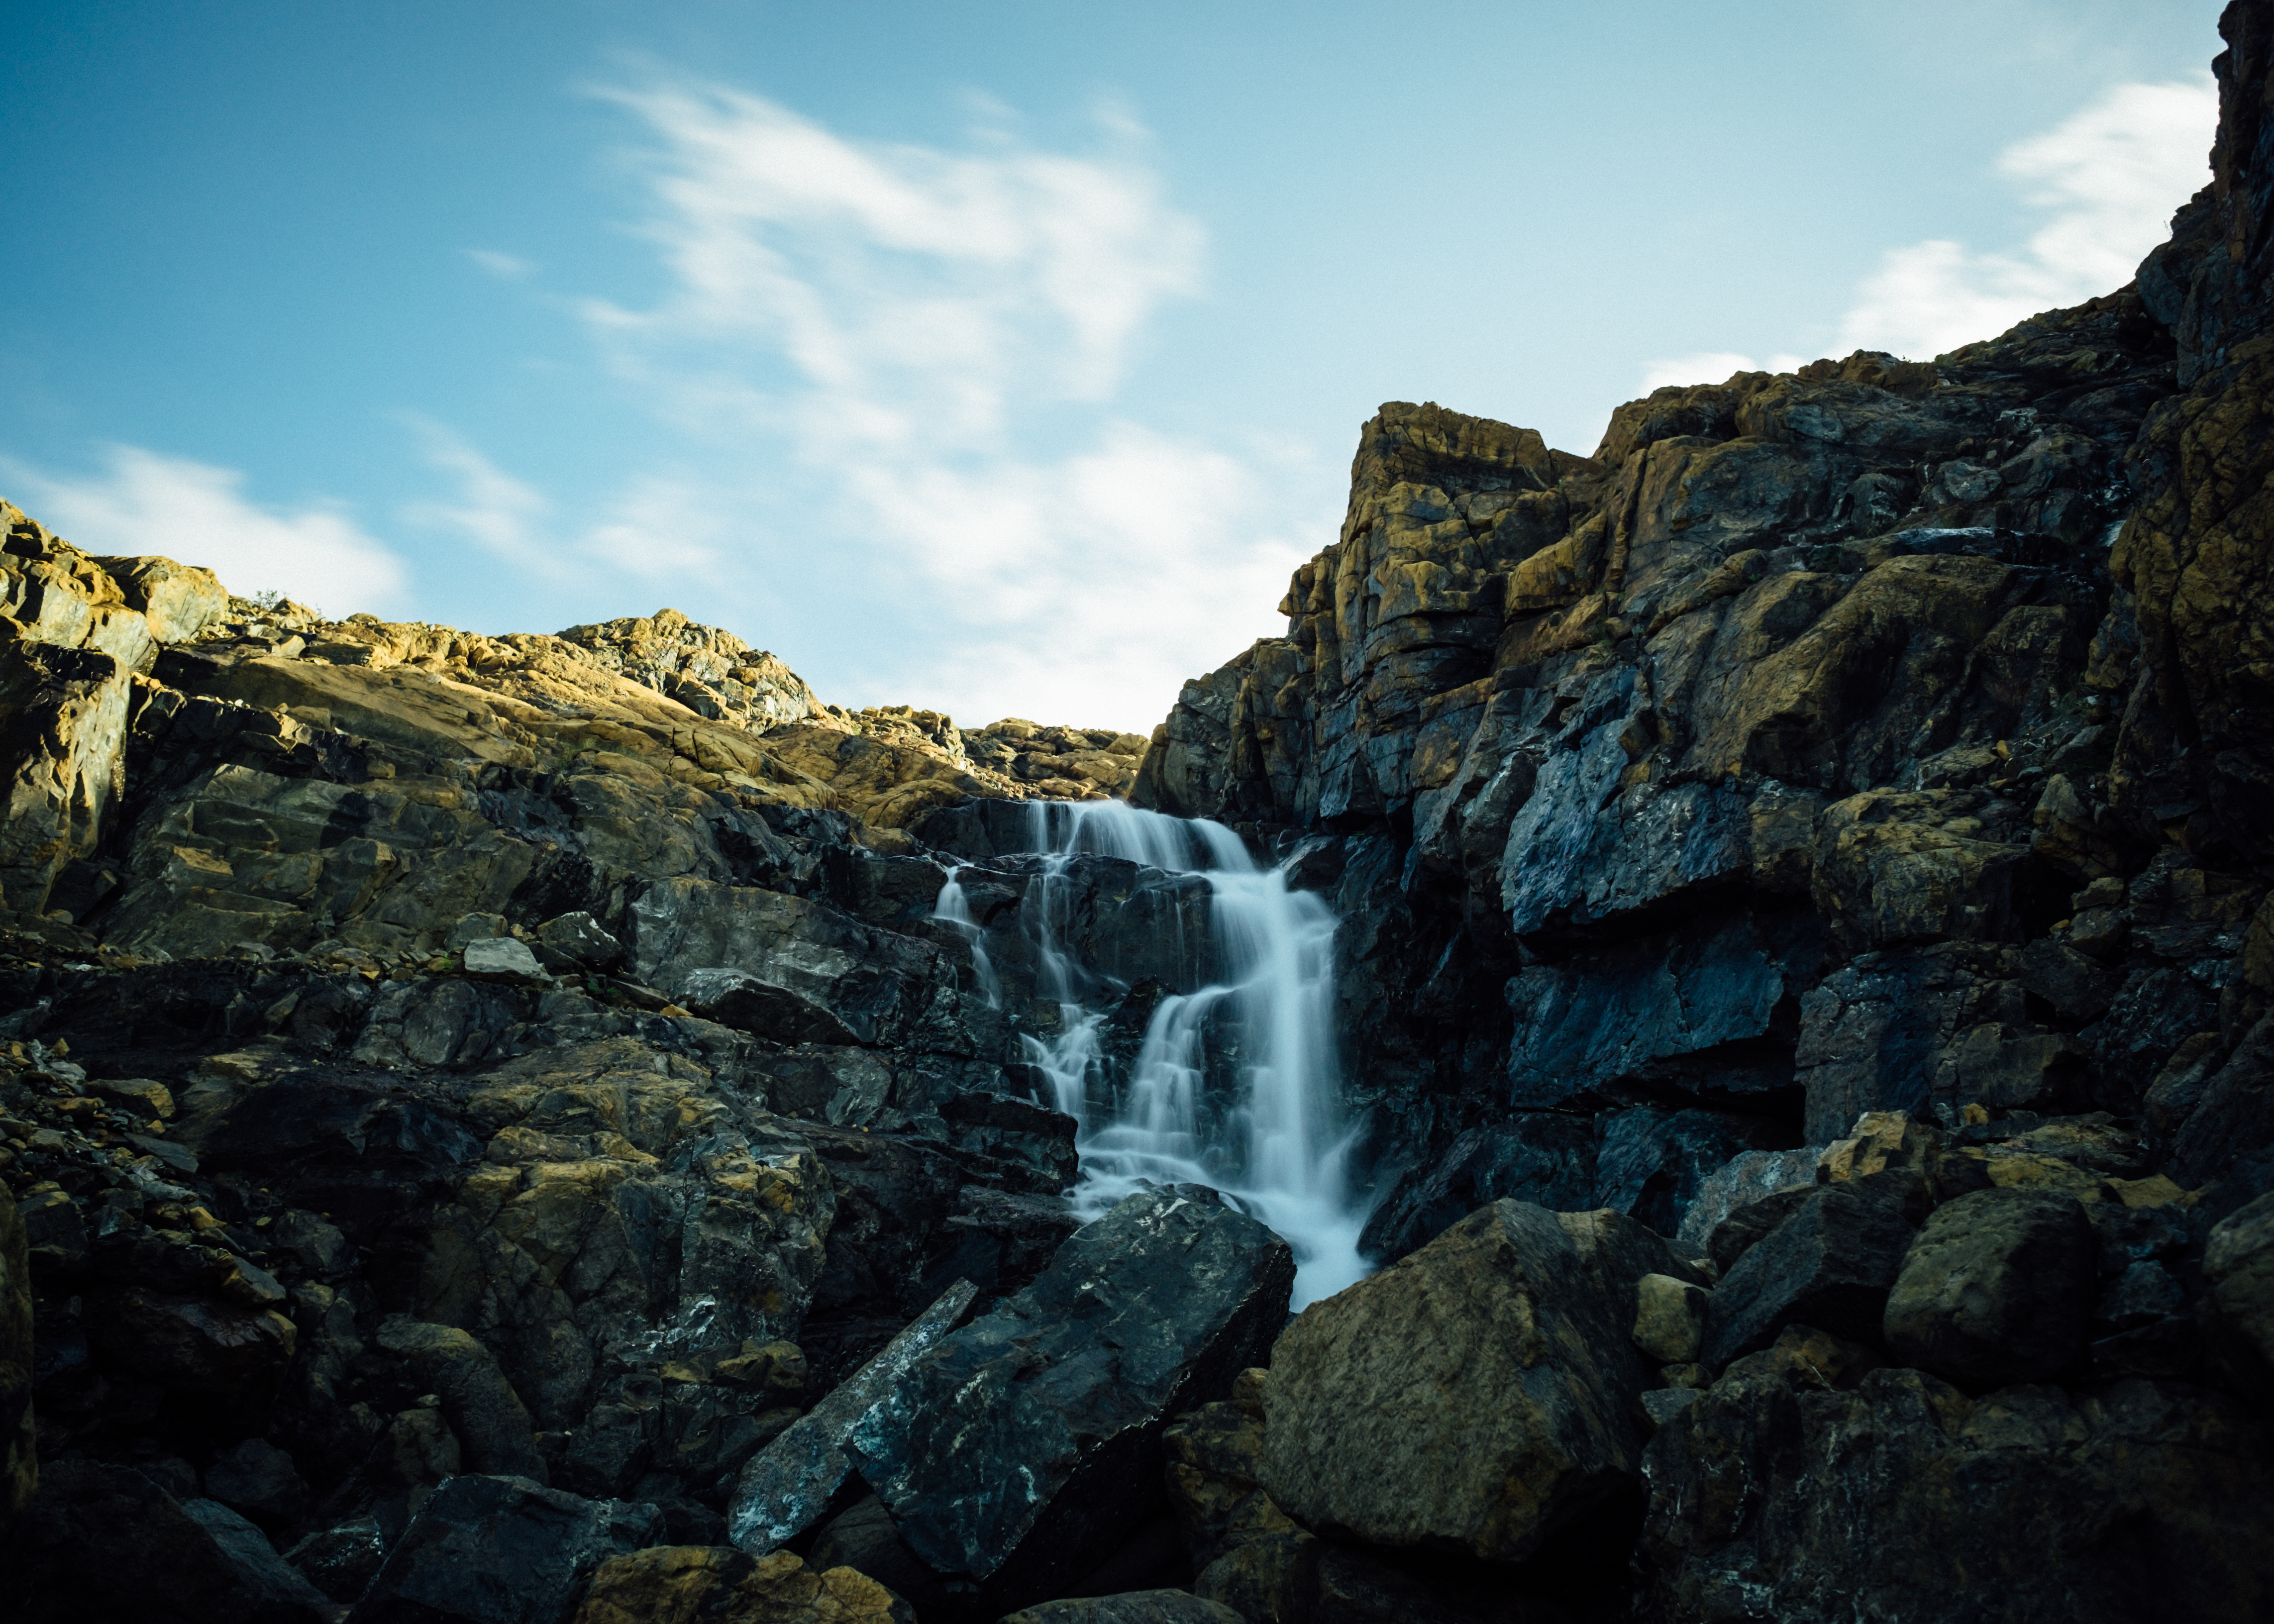
waterfall, body of water, nature, water, natural landscape, sky, water resources, watercourse, rock, mountain, wilderness, water feature, cloud, tree, formation, landscape, river, highland, national park, geology, stream, sunlight, sea, cliff, valley, hill, terrain, rapid, meteorological phenomenon, outcrop, forest, state park, ravine